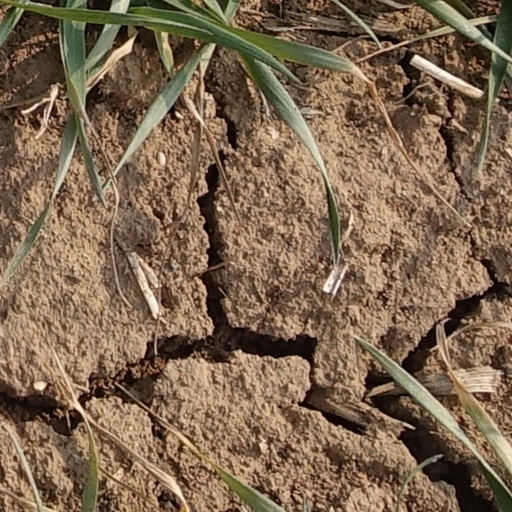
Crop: wheat